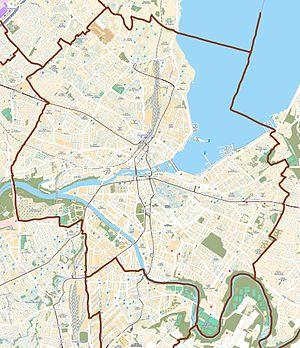
Le parc Mon Repos, parfois orthographié Mon-Repos, est un jardin public situé à Genève, en Suisse.
La Maison Tavel est le musée d'histoire de Genève et fait partie des Musées d'art et d'histoire.
La maison de Saussure, également appelée maison Lullin ou Hôtel Lullin, est un bâtiment situé dans la ville de Genève, en Suisse.
La basilique Notre-Dame de Genève est le principal sanctuaire catholique de Genève, l'ancienne cathédrale Saint-Pierre étant devenue temple protestant.
Fondé en 1974, le Centre d'art contemporain Genève est la première institution d'art contemporain de Suisse romande.